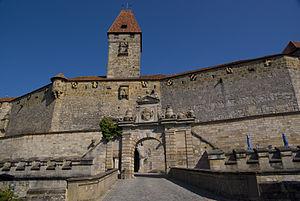
La Veste Coburg est l'une des forteresses médiévales les mieux conservées d'Allemagne. Elle est située sur une colline au-dessus de la ville de Cobourg, dans la région de Haute-Franconie en Bavière.